Transport in Uganda

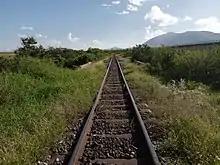
Mombasa-Nairobi metre gauge Railway outside

A railroad originating at Mombasa on the Indian Ocean connects with Tororo, where it branches westward to Jinja, Kampala, and Kasese and northward to Mbale, Soroti, Lira, Gulu, and Pakwach. The only railway line still operating, however, is the Malaba–Kampala line.